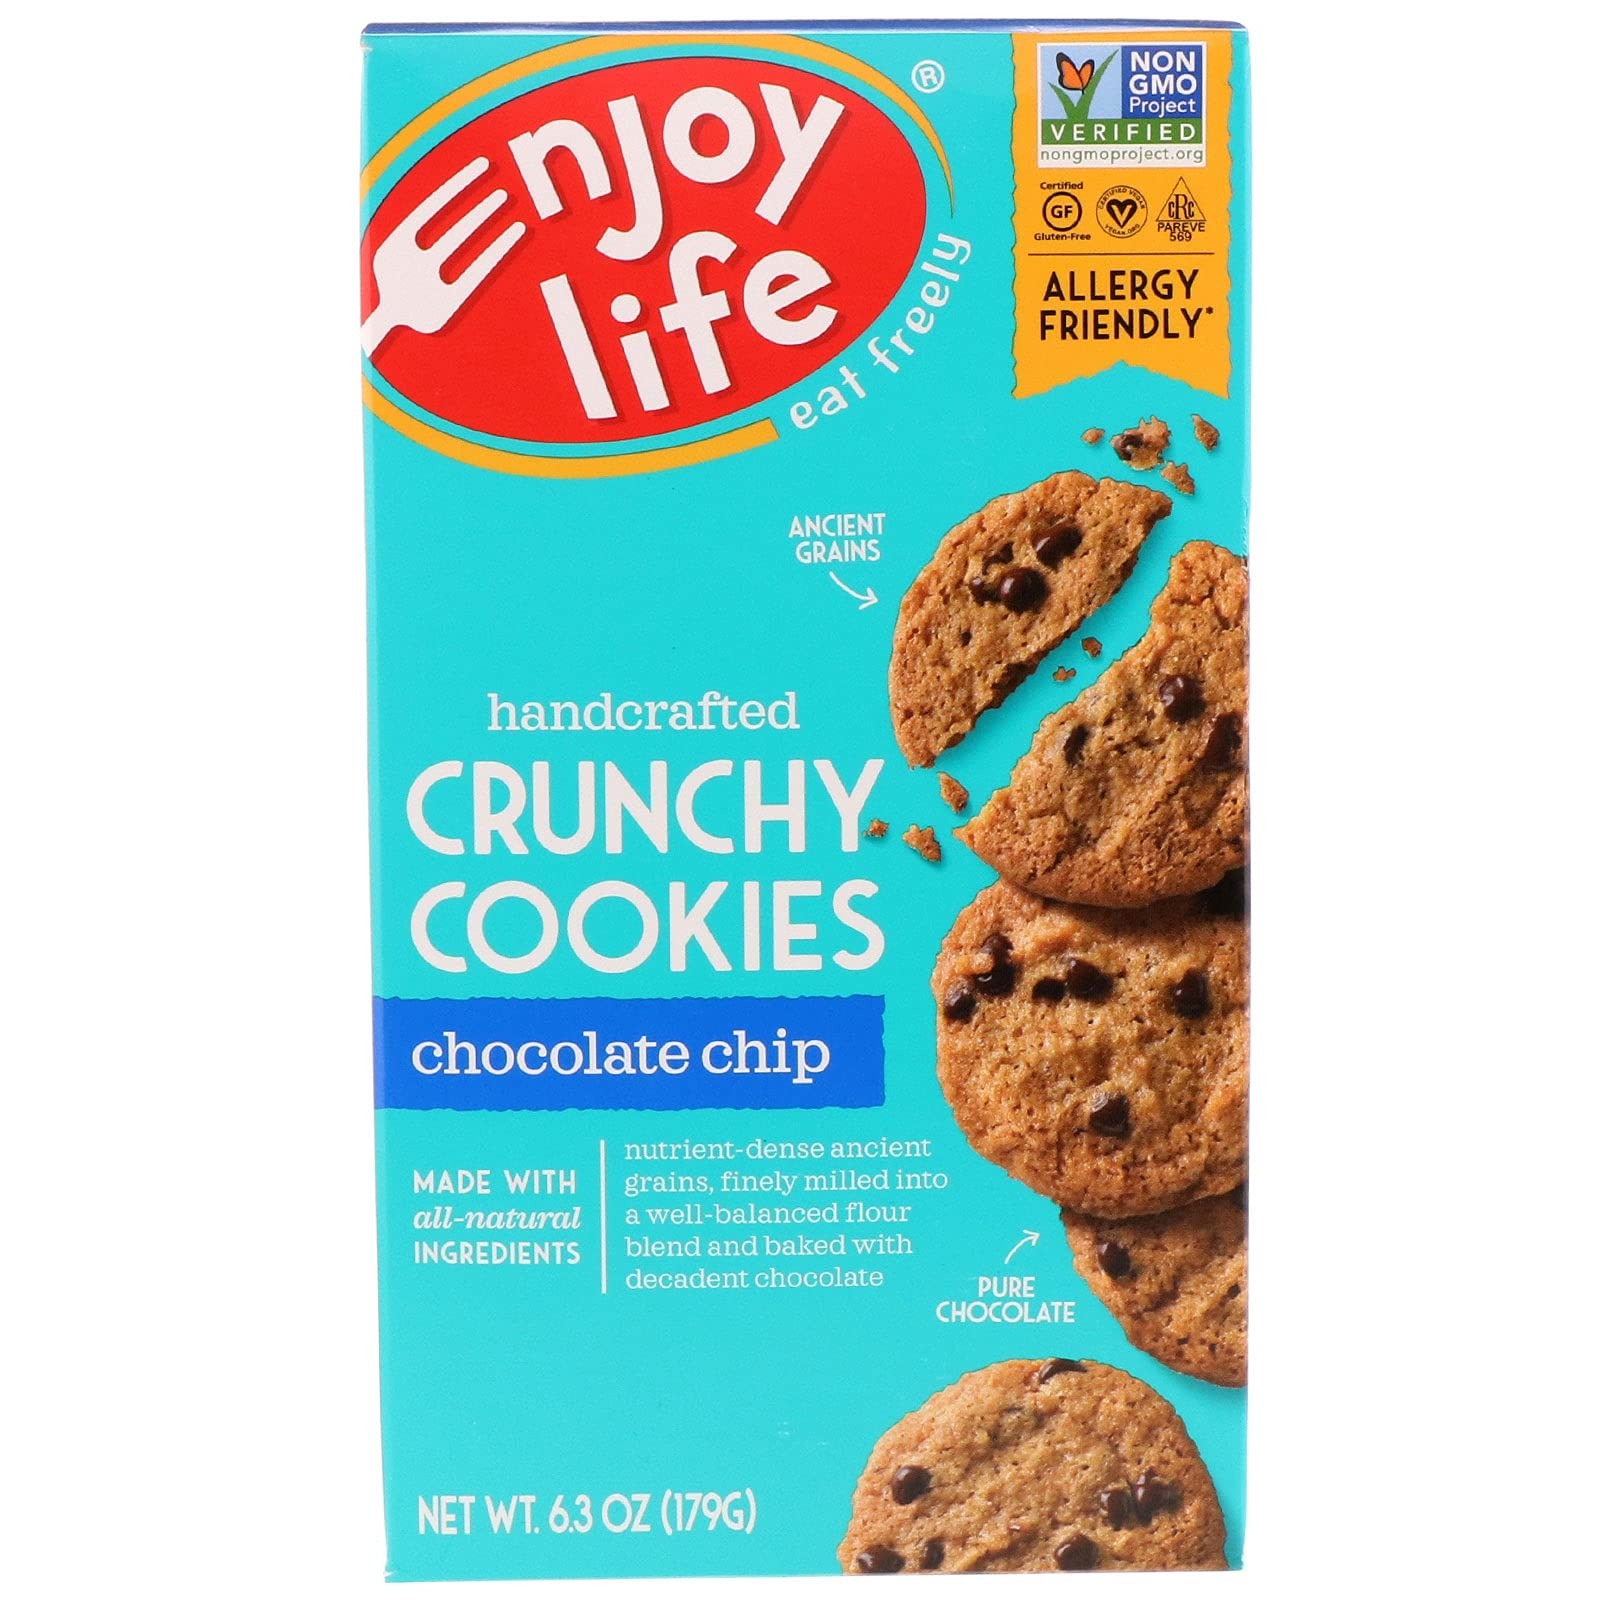
Item Name: Enjoy Life - Cookie - Crunchy - Chocolate Chip - Gluten Free - 6.3 oz - case of 6
Bullet Point 1: Gluten Free: This cookie is made with gluten free ingredients for those with gluten intolerance.
Bullet Point 2: Chocolate Chip: Enjoy the rich chocolate flavor in every bite.
Bullet Point 3: Crunchy: These cookies have a satisfying crunch that will keep you coming back for more.
Bullet Point 4: Occasion Treat: Perfect for birthdays, weddings, anniversaries, or any special occasion.
Bullet Point 5: Enjoy Life Brand: Made by the Enjoy Life brand known for their allergy friendly products.
Value: 6.3
Unit: Ounce

Price: 3.83